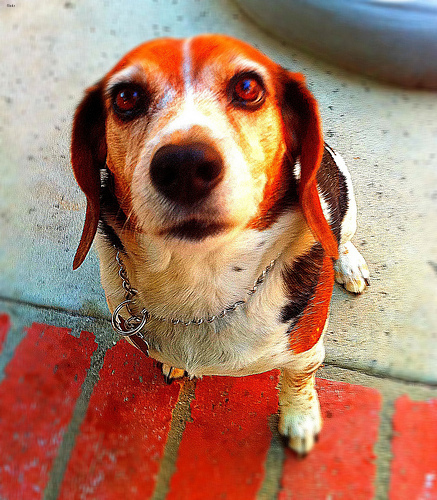
Animal: dog
Breed: beagle